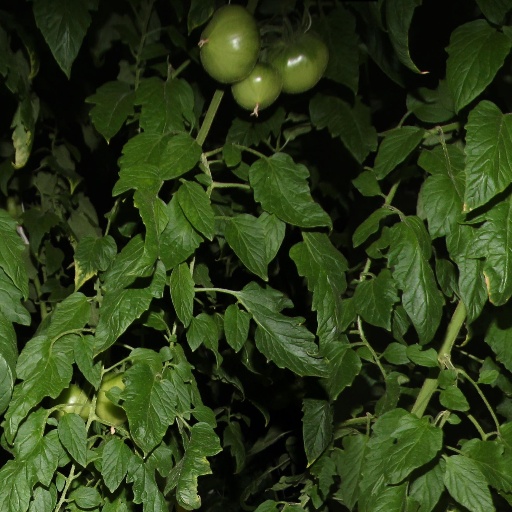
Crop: tomato